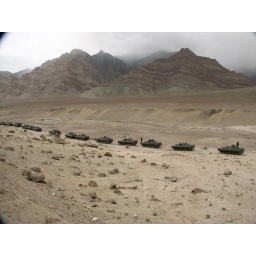
Indian Army Tanks in a dried up river bed